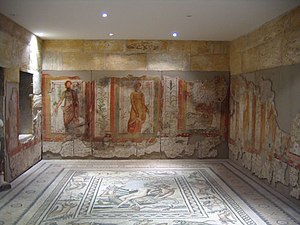
Romersk vægmaleri / Efterpompejansk vægmaleri / Det sene 3. og 4. århundrede
Romerske vægmalerier inddeles i de forskellige stilarter, der blev brugt i det romerske rige fra det 3. århundrede f.Kr. til senantikken. Hverken før eller senere har vægmalerier haft så stor udbredelse. De findes i de riges boliger, men også i små beboelsesbygninger i den dybeste provins, fra Britannien til Egypten, fra Pannonien til Marokko.